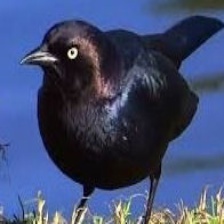
Species: BREWERS BLACKBIRD
Scientific name: EUPHAGUS CYANOCEPHALUS